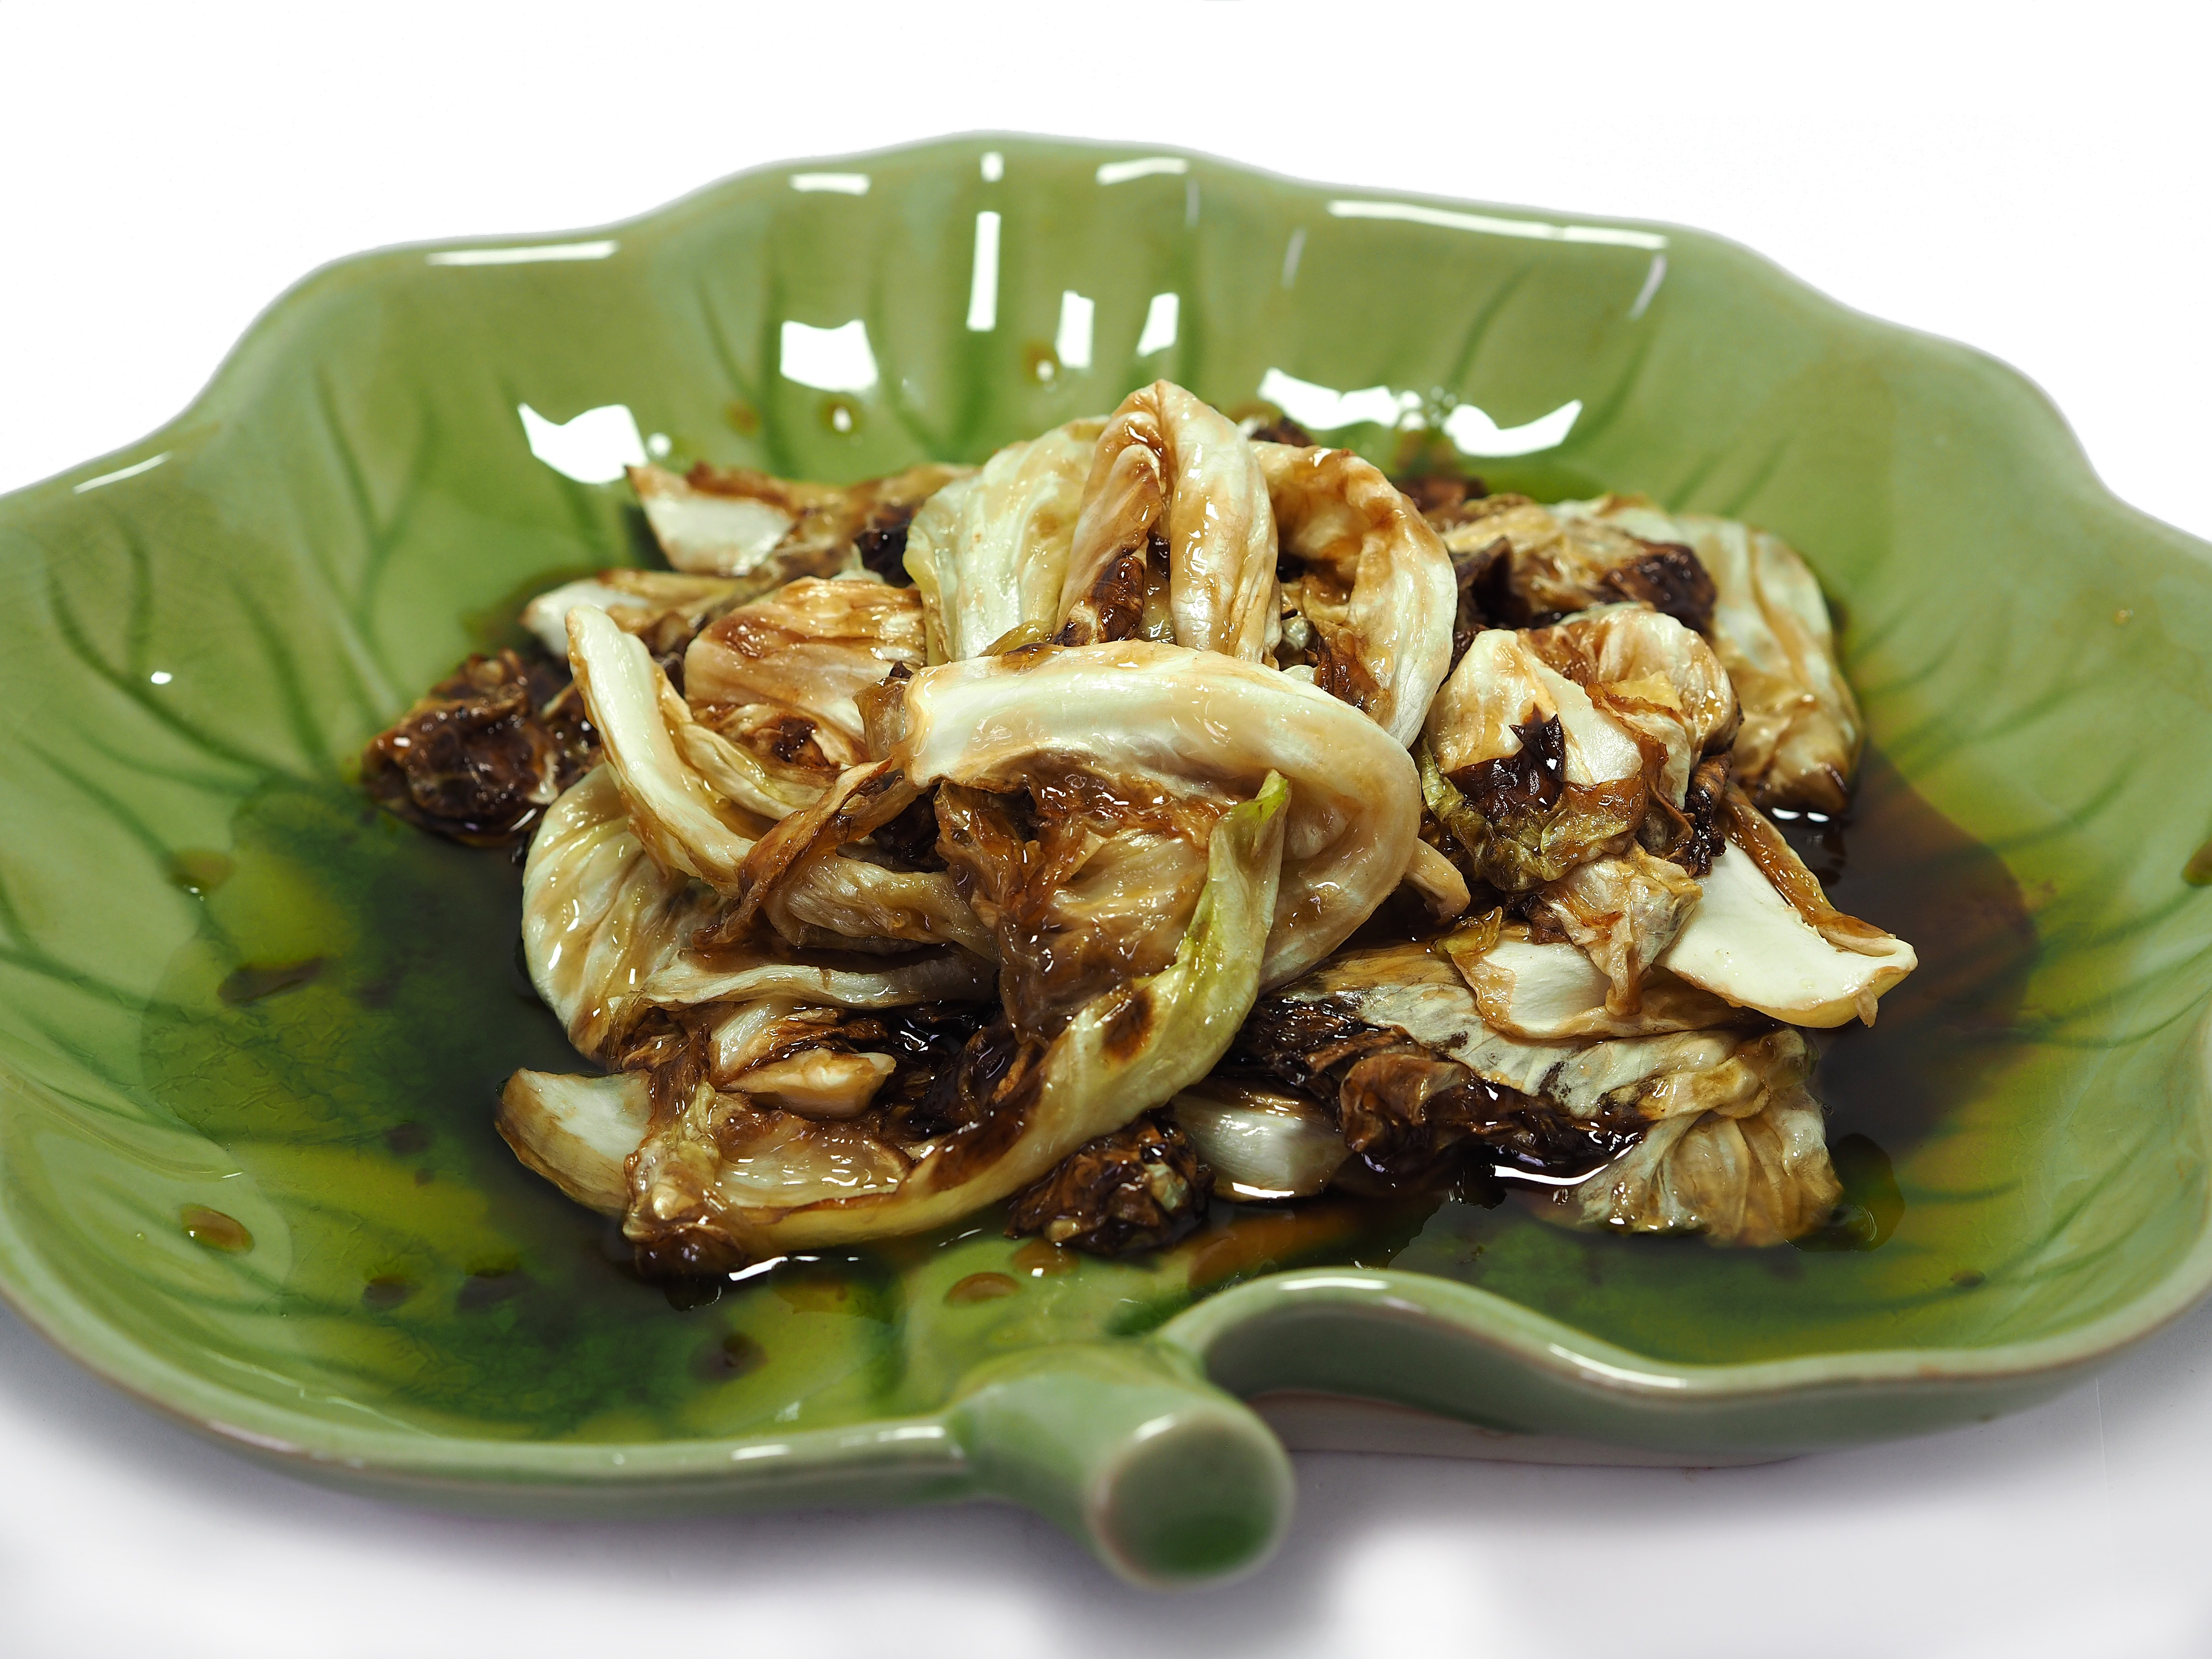
plant, dish, food, produce, vegetable, fast food, cuisine, delicious, thailand, asian food, fried, salty, vegetarian food, flowering plant, nutrient, thailand food, the cabbage, fish sauce, vegetable oil, land plant